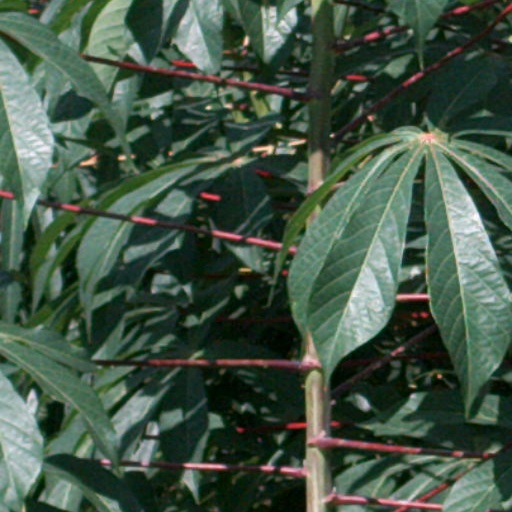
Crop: cassava